Swayam

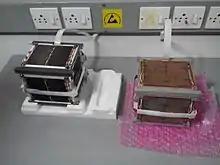
Swayam Flight and Qualification Model

Swayam is a 1-U picosatellite (CubeSat) developed by the undergraduate students of College of Engineering, Pune. They have successfully completed assembly of the flight model having a size of 1-U and weight of 990 grams under the guidance of Indian Space Research Organisation (ISRO) in January 2015. The structural design of the satellite, design of its electronic and control systems as well as the manufacturing of the satellite was carried out by the students. The project was completed over a span of 8 years and more than 200 students worked on it. The Satellite was launched by ISRO on June 22, 2016, along with Cartosat-2C by Polar Satellite Launch Vehicle C-34 from the second launch pad at Satish Dhawan Space Center, Sriharikota, India. The satellite is to be placed in low Earth orbit (LEO) around Earth at a height of 515 km.